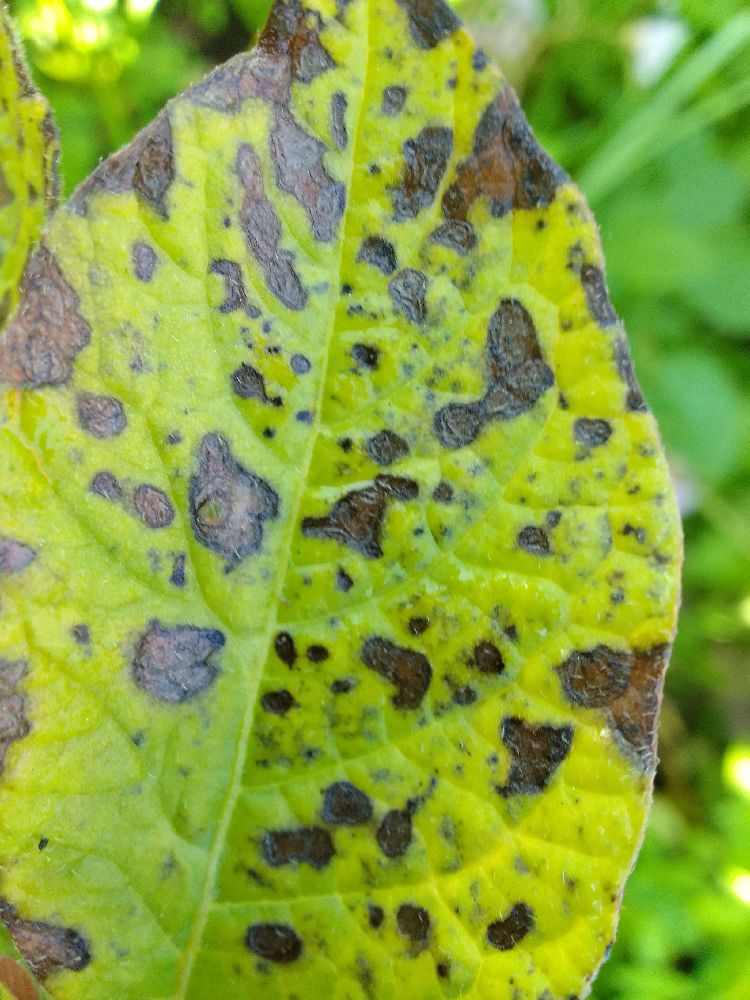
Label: Early blight